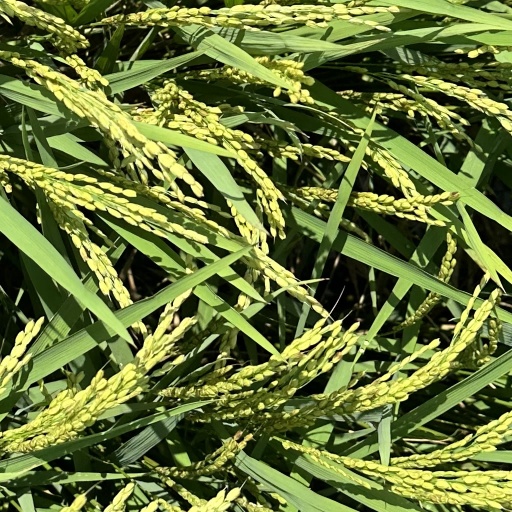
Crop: rice